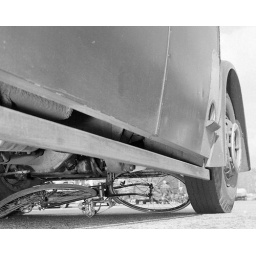
bike under bus